Alphonse de Gisors

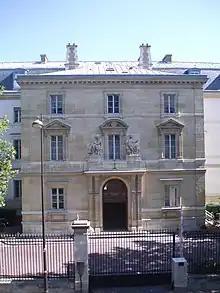
Ecole Normale Supérieure

Alphonse-Henri Guy de Gisors (3 September 1796 – 18 August 1866) was a 19th-century French architect, a member of the Gisors family of architects and prominent government administrators responsible for the construction and preservation of many public buildings in Paris.